NASCAR Cup Series career of Jeff Gordon

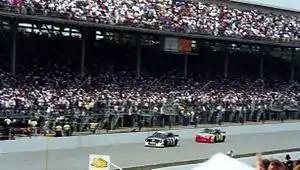
Gordon chasing down Rick Mast at the 1994 Brickyard 400.

In 1994, Gordon opened the season with a win in the Busch Clash; on lap 19 of the 20-lap race, he and Brett Bodine passed Dale Earnhardt, who was attempting to pass the leader Ernie Irvan, in turn 2, and Gordon held off Bodine to win by .3 seconds. Gordon described the pass as a "desperation move" with a "one-in-10" chance of succeeding, and stated he had "to give Earnhardt a little nudge off turn 2, and it worked, because Brett [Bodine] went with me and that's why it worked." He followed the exhibition race win with a fourth-place finish in the Daytona 500. In the next nine races, he recorded two Top 10 finishes at Richmond and Atlanta. However, he also had five finishes outside the Top 30, even though he was able to rebound from his 37th-place finish at Sears Point Raceway by collecting his first career win at the Charlotte Motor Speedway in the Coca-Cola 600 from the pole; late in the race, he decided to take two tires on a green flag pit stop instead of four, and was able to hold off Rusty Wallace by 3.91 seconds. Afterwards, Gordon scored three Top 10’s at Pocono and Daytona, followed by a popular hometown victory at Indianapolis Motor Speedway in the inaugural Brickyard 400, passing Irvan for the lead late in the race when Irvan cut down a tire. After Indianapolis, Gordon recorded Top 10’s at Watkins Glen International, North Wilkesboro Speedway, and Phoenix International Raceway. He finished 8th in the Winston Cup point standings for the 1994 season just 918 points behind Earnhardt, who grabbed the drivers' championship for the seventh (and final) time.